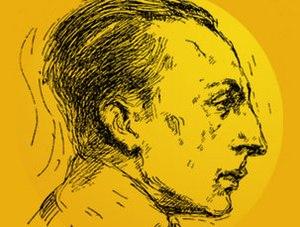
João Ameal, né le 23 octobre 1902 à Coïmbra et mort le 23 novembre 1982 à Lisbonne, est le nom de plume de l'historien, journaliste, homme politique et écrivain portugais João Francisco de Barbosa Azevedo de Sande Ayres de Campos, troisième comte d'Ameal.